Legacy preferences

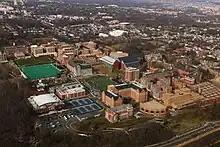
As of 2020, applicants to Georgetown University with legacy status are twice as likely as non-legacy applicants to be accepted

A 2019 National Bureau of Economic Research working paper by Peter Arcidiacono found that 43% of students admitted to Harvard College were either athletes, legacies, members of the "Dean's" or "Director's" lists of relations of donors or prominent figures, or children of university employees ("ALDCs"); fewer than 16% of ethnic minority Harvard undergraduate admits were ALDCs. Arcidiacono also found that almost 70% of Harvard legacy applicants were white. A similar study at an elite college found that legacies were almost twice as likely to be admitted as non-legacies and that legacy preferences increased the admission rates for white and wealthy students to the greatest degree.